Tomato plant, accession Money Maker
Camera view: tilt-top (135 deg); turntable rotation: 210 degrees
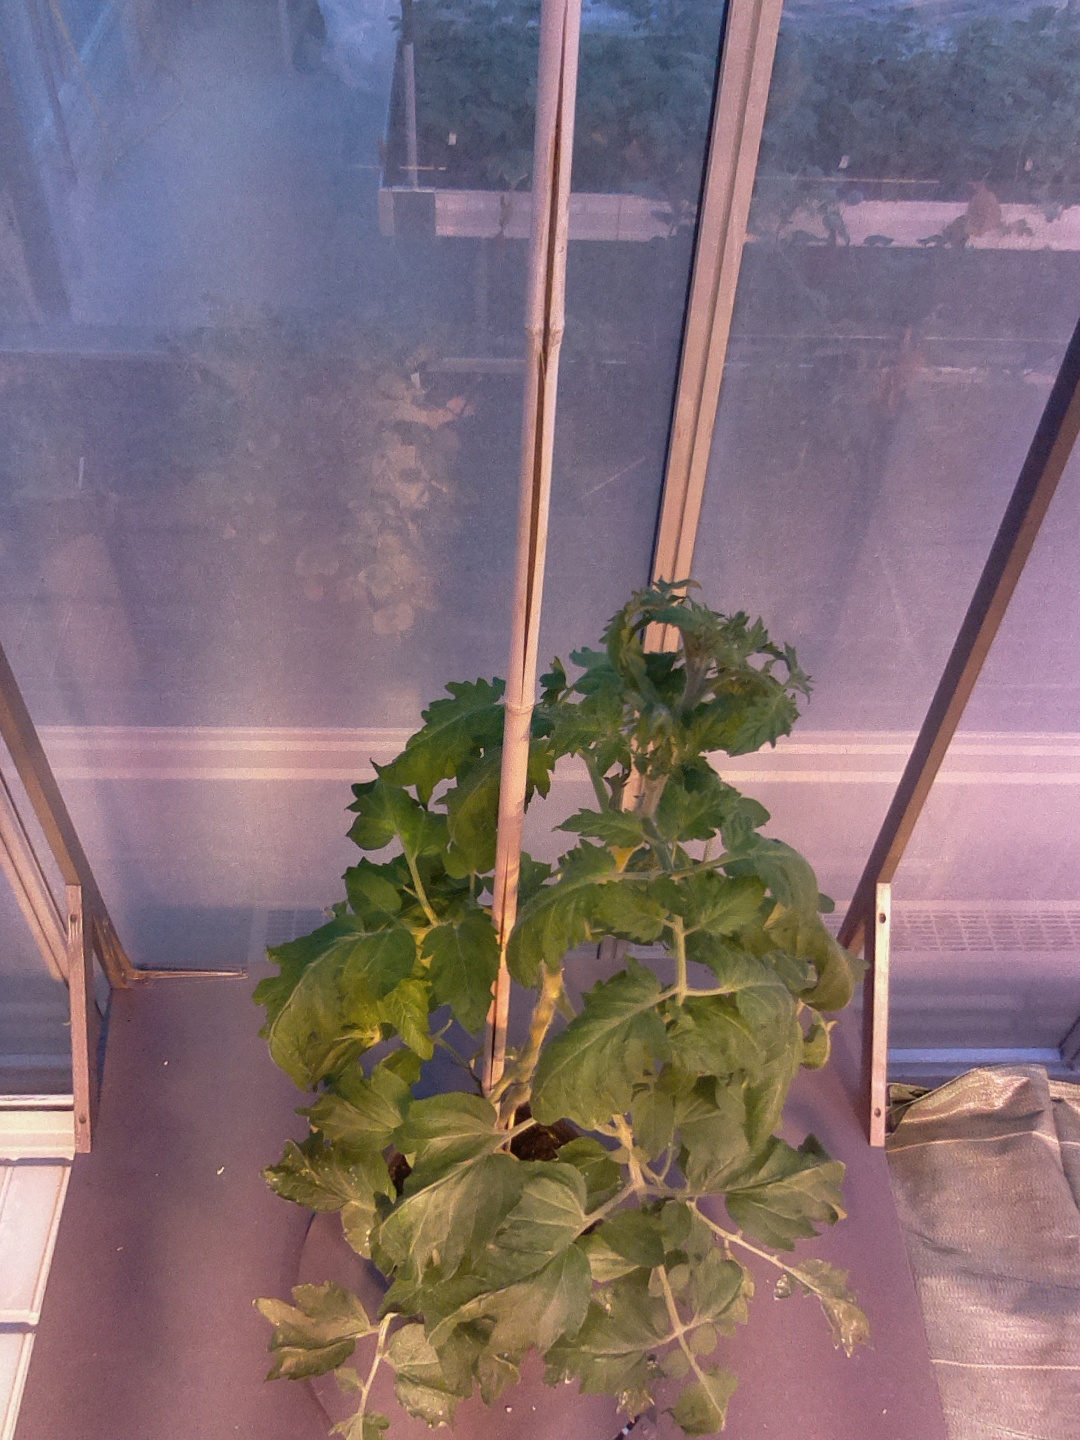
BBCH growth stage 60: First flowers open